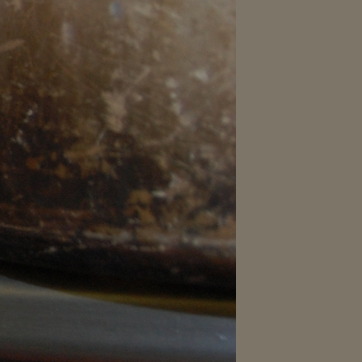
Material: metal